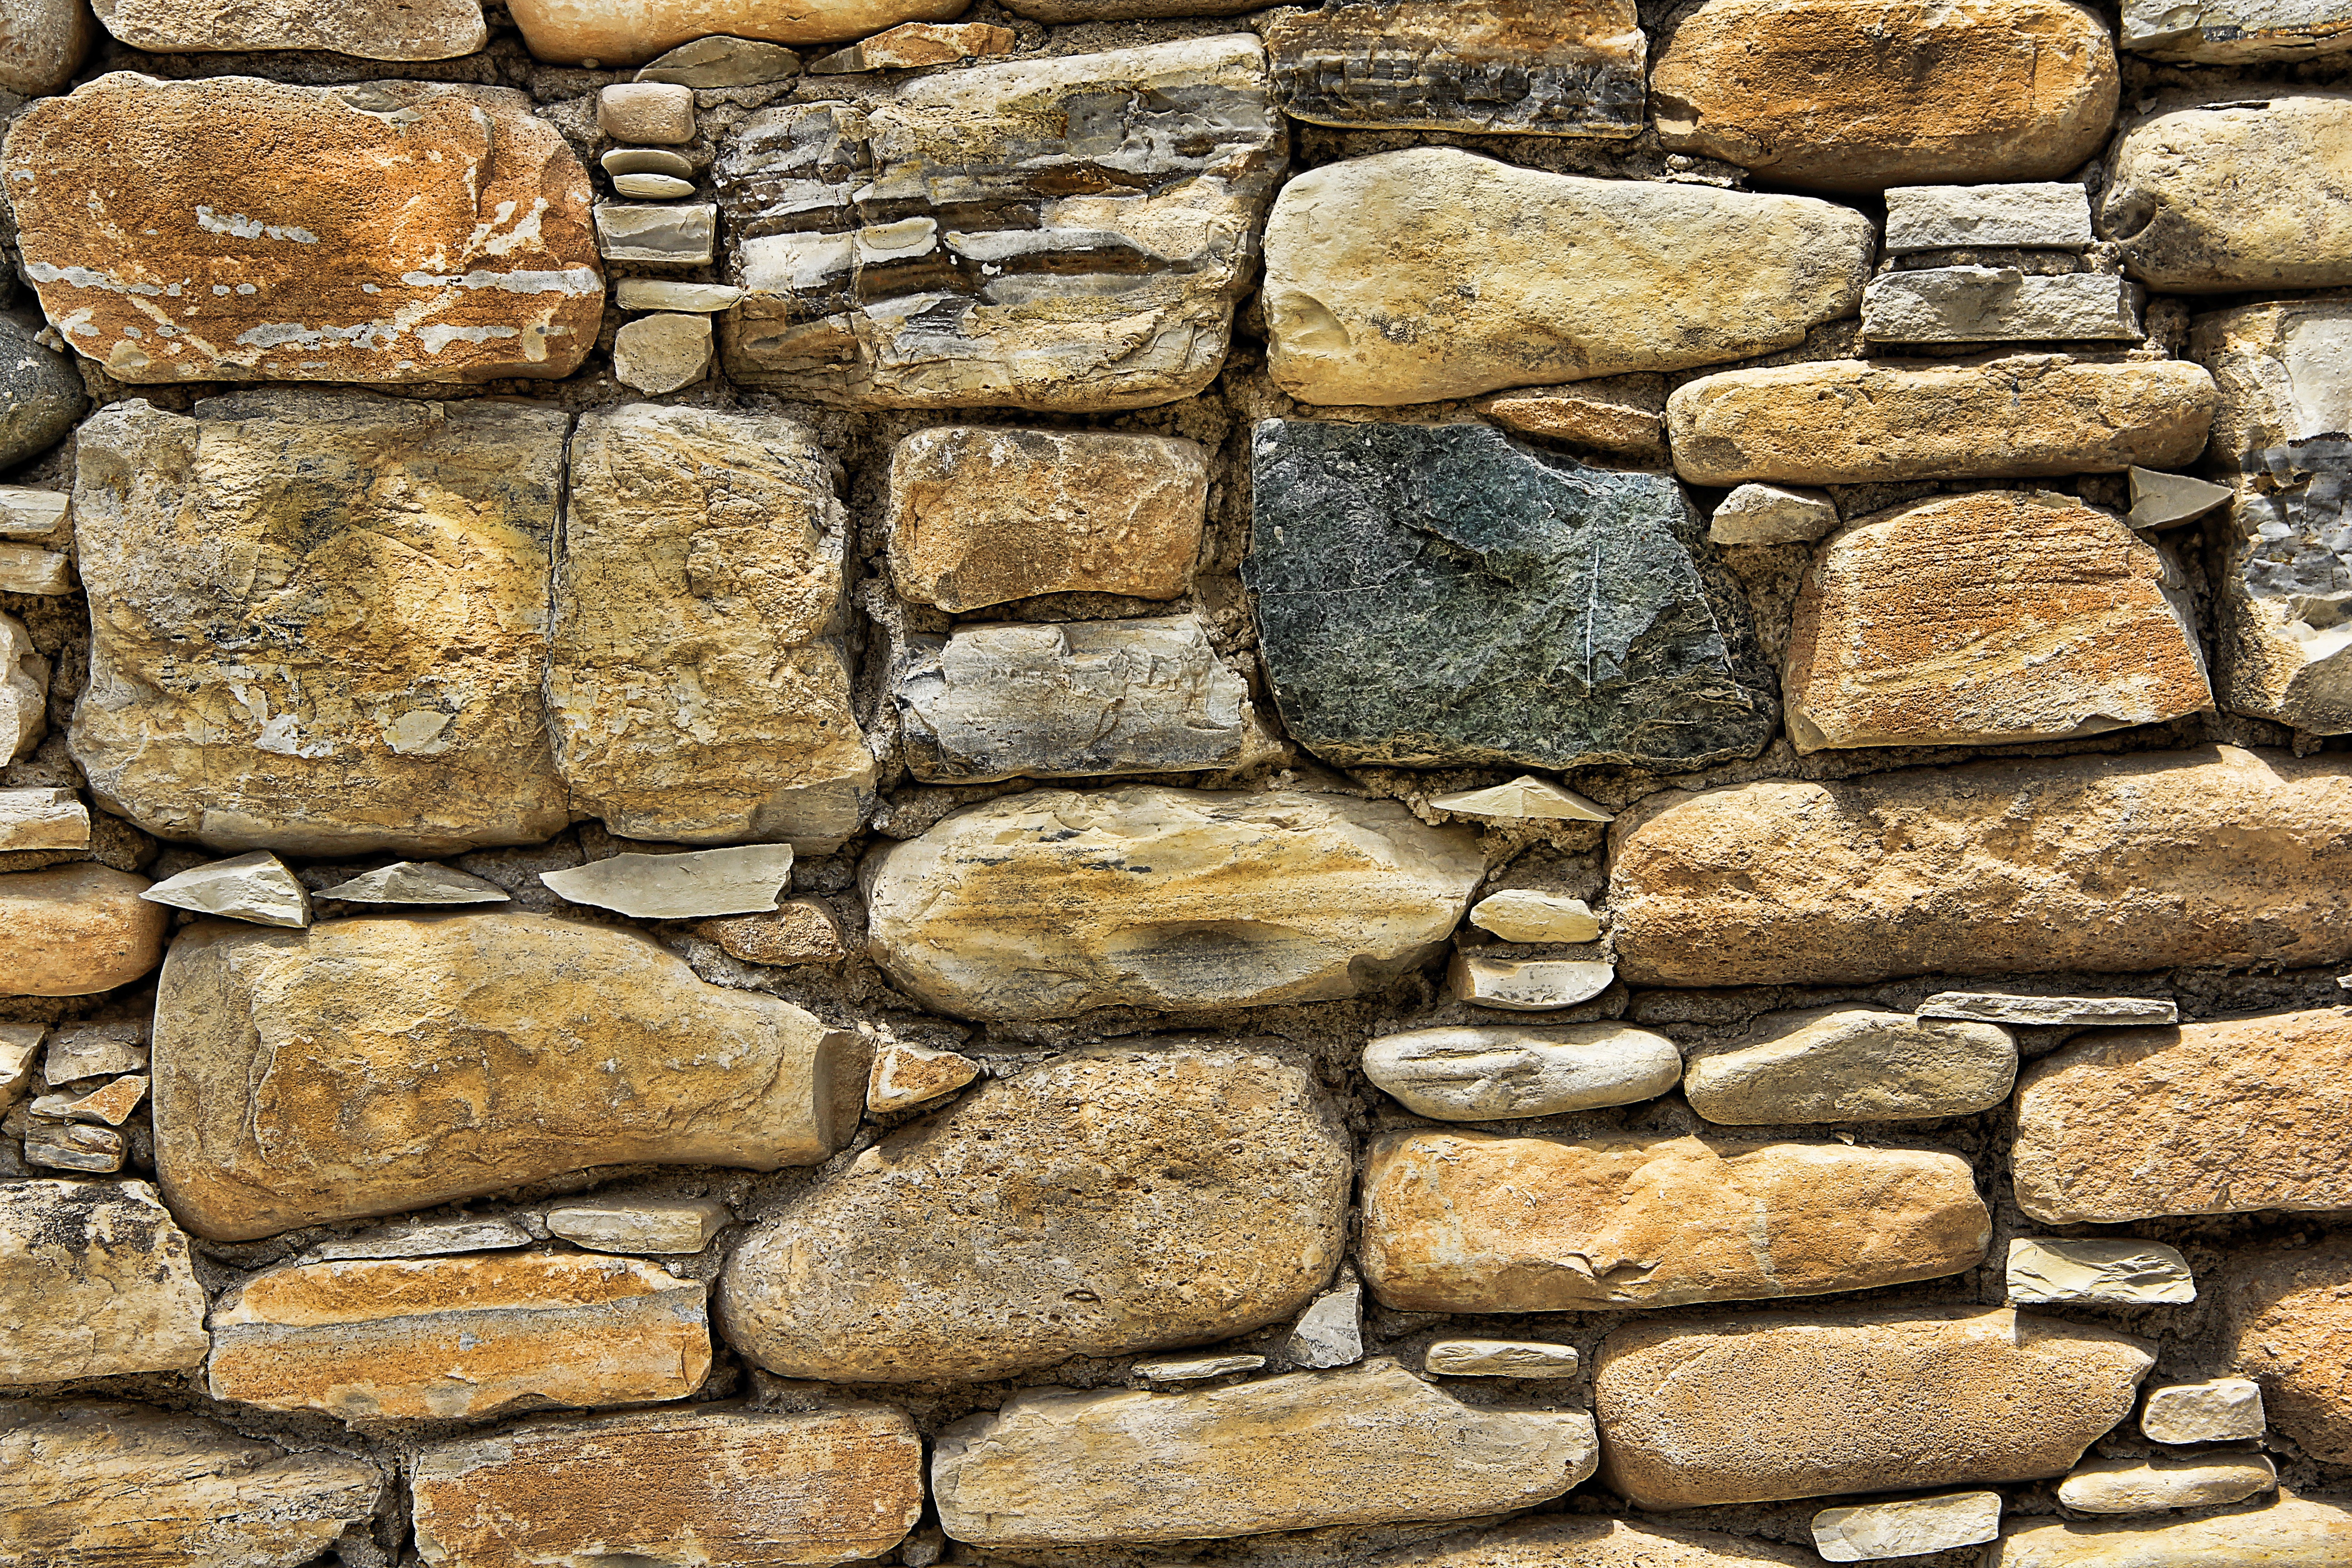
rock, structure, wood, texture, floor, building, cobblestone, wall, stone, pattern, facade, stone wall, brick, material, grey, background, brickwork, bricked, flooring